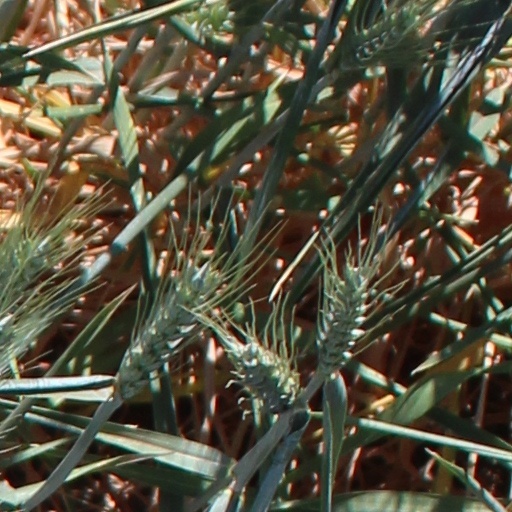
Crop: wheat